Organisms at high altitude

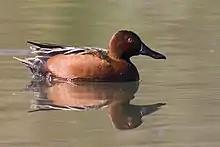
Male cinnamon teal

Evidence for adaptation is best investigated among the Andean birds. The water fowls and cinnamon teal ("Anas cyanoptera") are found to have undergone significant molecular modifications. It is now known that the α-hemoglobin subunit gene is highly structured between elevations among cinnamon teal populations, which involves almost entirely a single non-synonymous amino acid substitution at position 9 of the protein, with asparagine present almost exclusively within the low-elevation species, and serine in the high-elevation species. This implies important functional consequences for oxygen affinity. In addition, there is strong divergence in body size in the Andes and adjacent lowlands. These changes have shaped distinct morphological and genetic divergence within South American cinnamon teal populations.